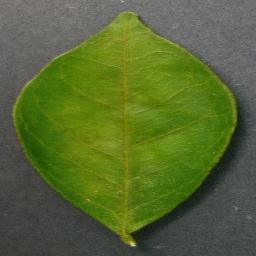
Label: Orange___Haunglongbing_(Citrus_greening)